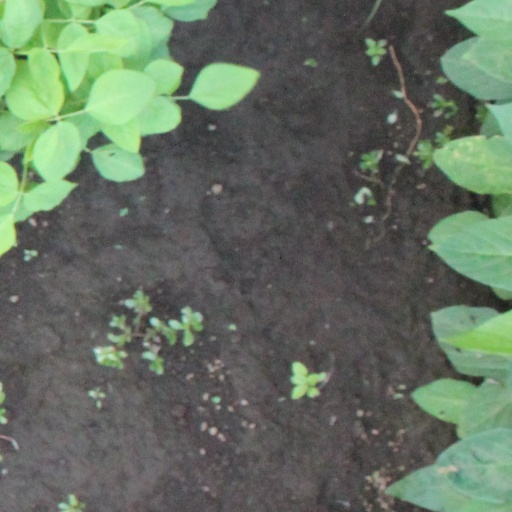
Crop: soybean